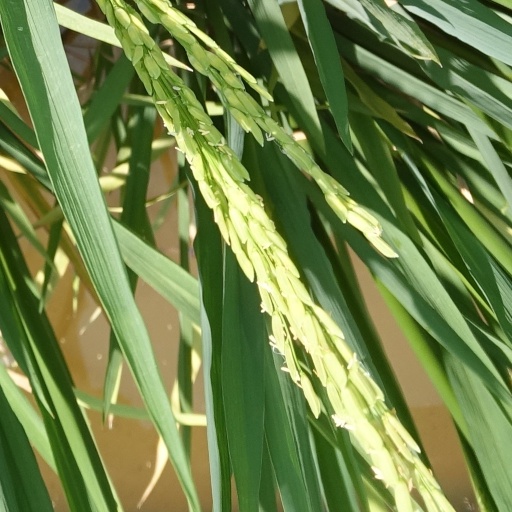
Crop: rice